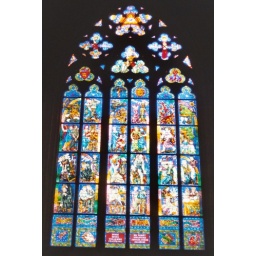
6/6/2006 -- Stained glass windows in St. Vitus Cathedral.